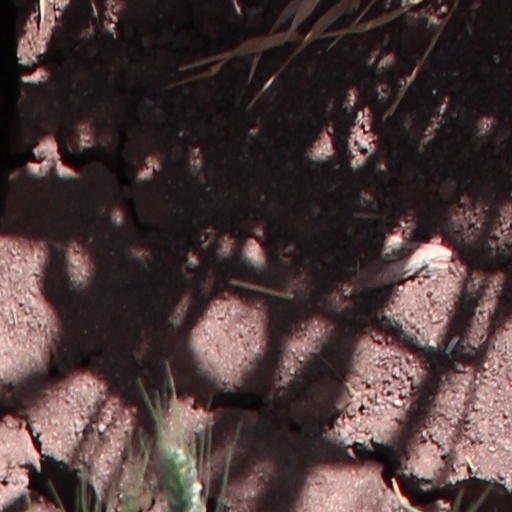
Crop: wheat